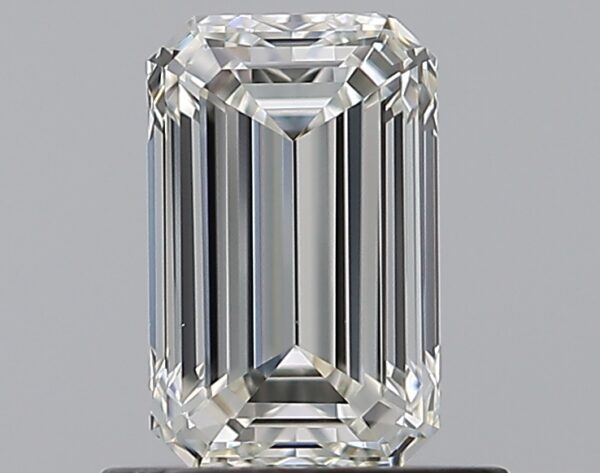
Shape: emerald
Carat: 0.82
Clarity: VVS2
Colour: J
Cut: EX
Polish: EX
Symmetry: VG
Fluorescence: N
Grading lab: GIA
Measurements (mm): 6.69 x 4.19 x 2.85